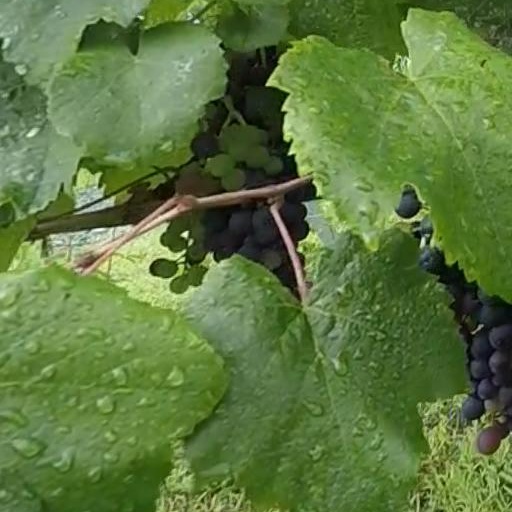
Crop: grape